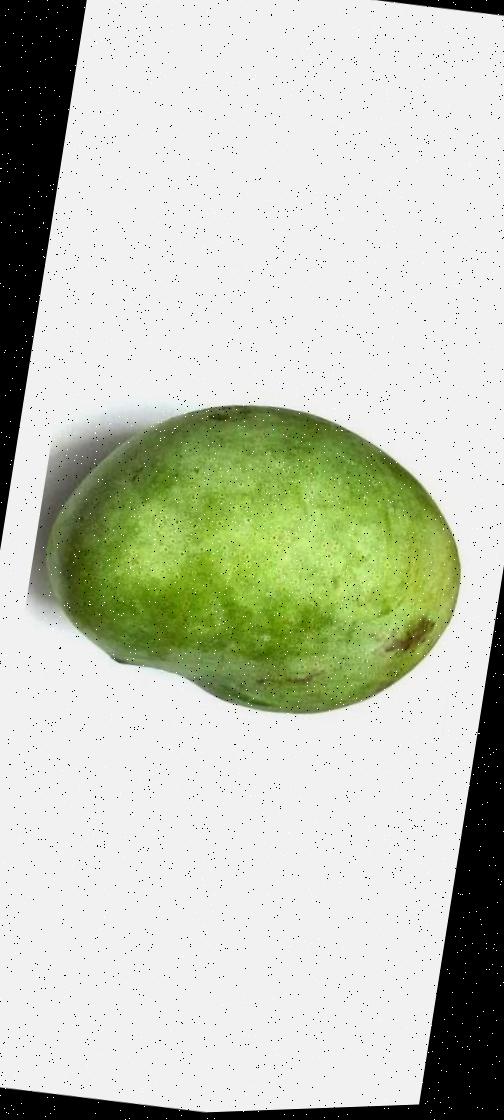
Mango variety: Fazli Shurmai